Quercus sapotifolia

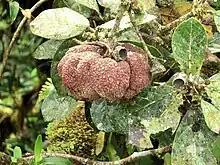
A gall on "Q. sapotifolia", showing leaves (marred by insect damage and disease)

Quercus sapotifolia is a species of oak. It is native to southern and western Mexico (as far north as Michoacán) as well as Central America. It is threatened by habitat loss.